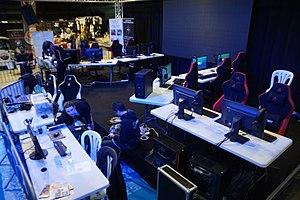
Stand League of Legends de Project Conquerors à Avignon lors de la Geek Expo 2019 pour les phases finale de la PCS Ligue 1.